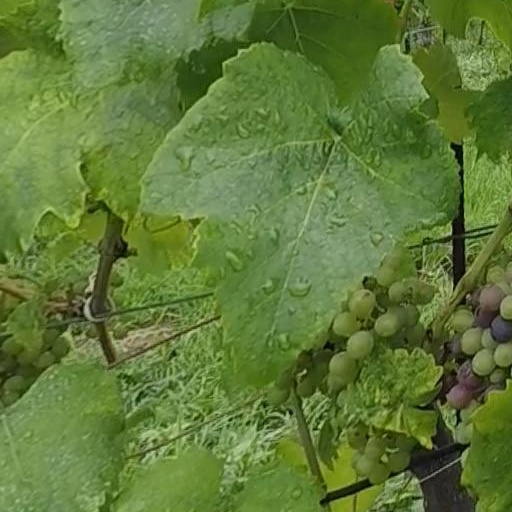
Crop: grape